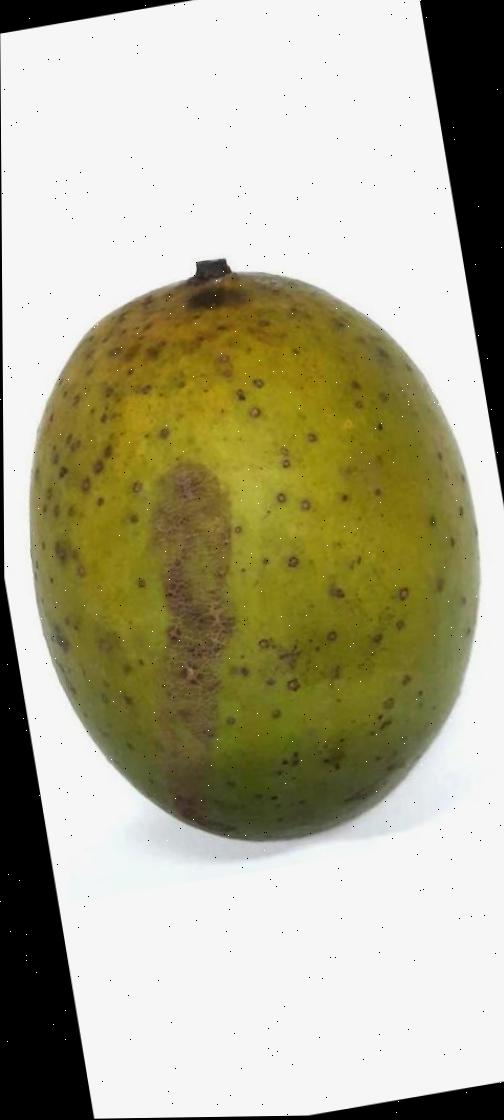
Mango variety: Langra